Battles at Göta Älv

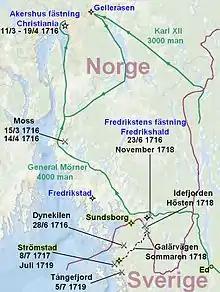
Map of northern Bohuslän and southern Norway, with battles in connection to Charles XII:s assault on Christiania 1716 (green line), and Fredriksten 1718. Locations displaying Dano-Norwegian counterattacks 1716, 1717 and 1719 also shown.

In February, a smaller Swedish force composed of men from Värmland, Dalsland and Svinesund, marched into Norway with the intention of conquering Akershus fortress in Christiania, thereby forcing Denmark to make peace. After passing by the fortress town of Fredrikstad as well as Fredriksten fortress, near present-day Halden, Charles XII was able to march in to the undefended Christiania by 11 March, whilst under persistent fire from Akershus fortress. After a failed storming attempt, Charles XII realized that he needed access to more powerful siege artillery. Repeated attempts to defeat the Norwegian forces around Swedish-occupied Christiania failed because of General von Lützow's skilled defensive tactics and by him avoiding as many battles as possible, since he was aware that his relatively untrained army couldn't compare to the seasoned Swedish Caroleans. Additionally, the coming thaw meant that Danish reinforcements could start arriving by ship. The rough Norwegian terrain, combined with the lack of supplies and the active resistance of the local civilians forced the Swedish army to retreat south.